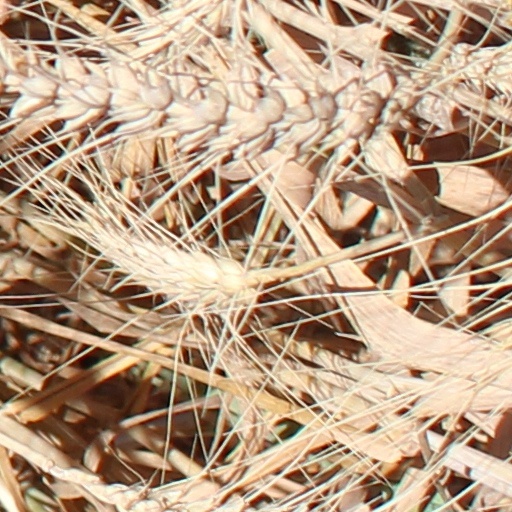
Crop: wheat